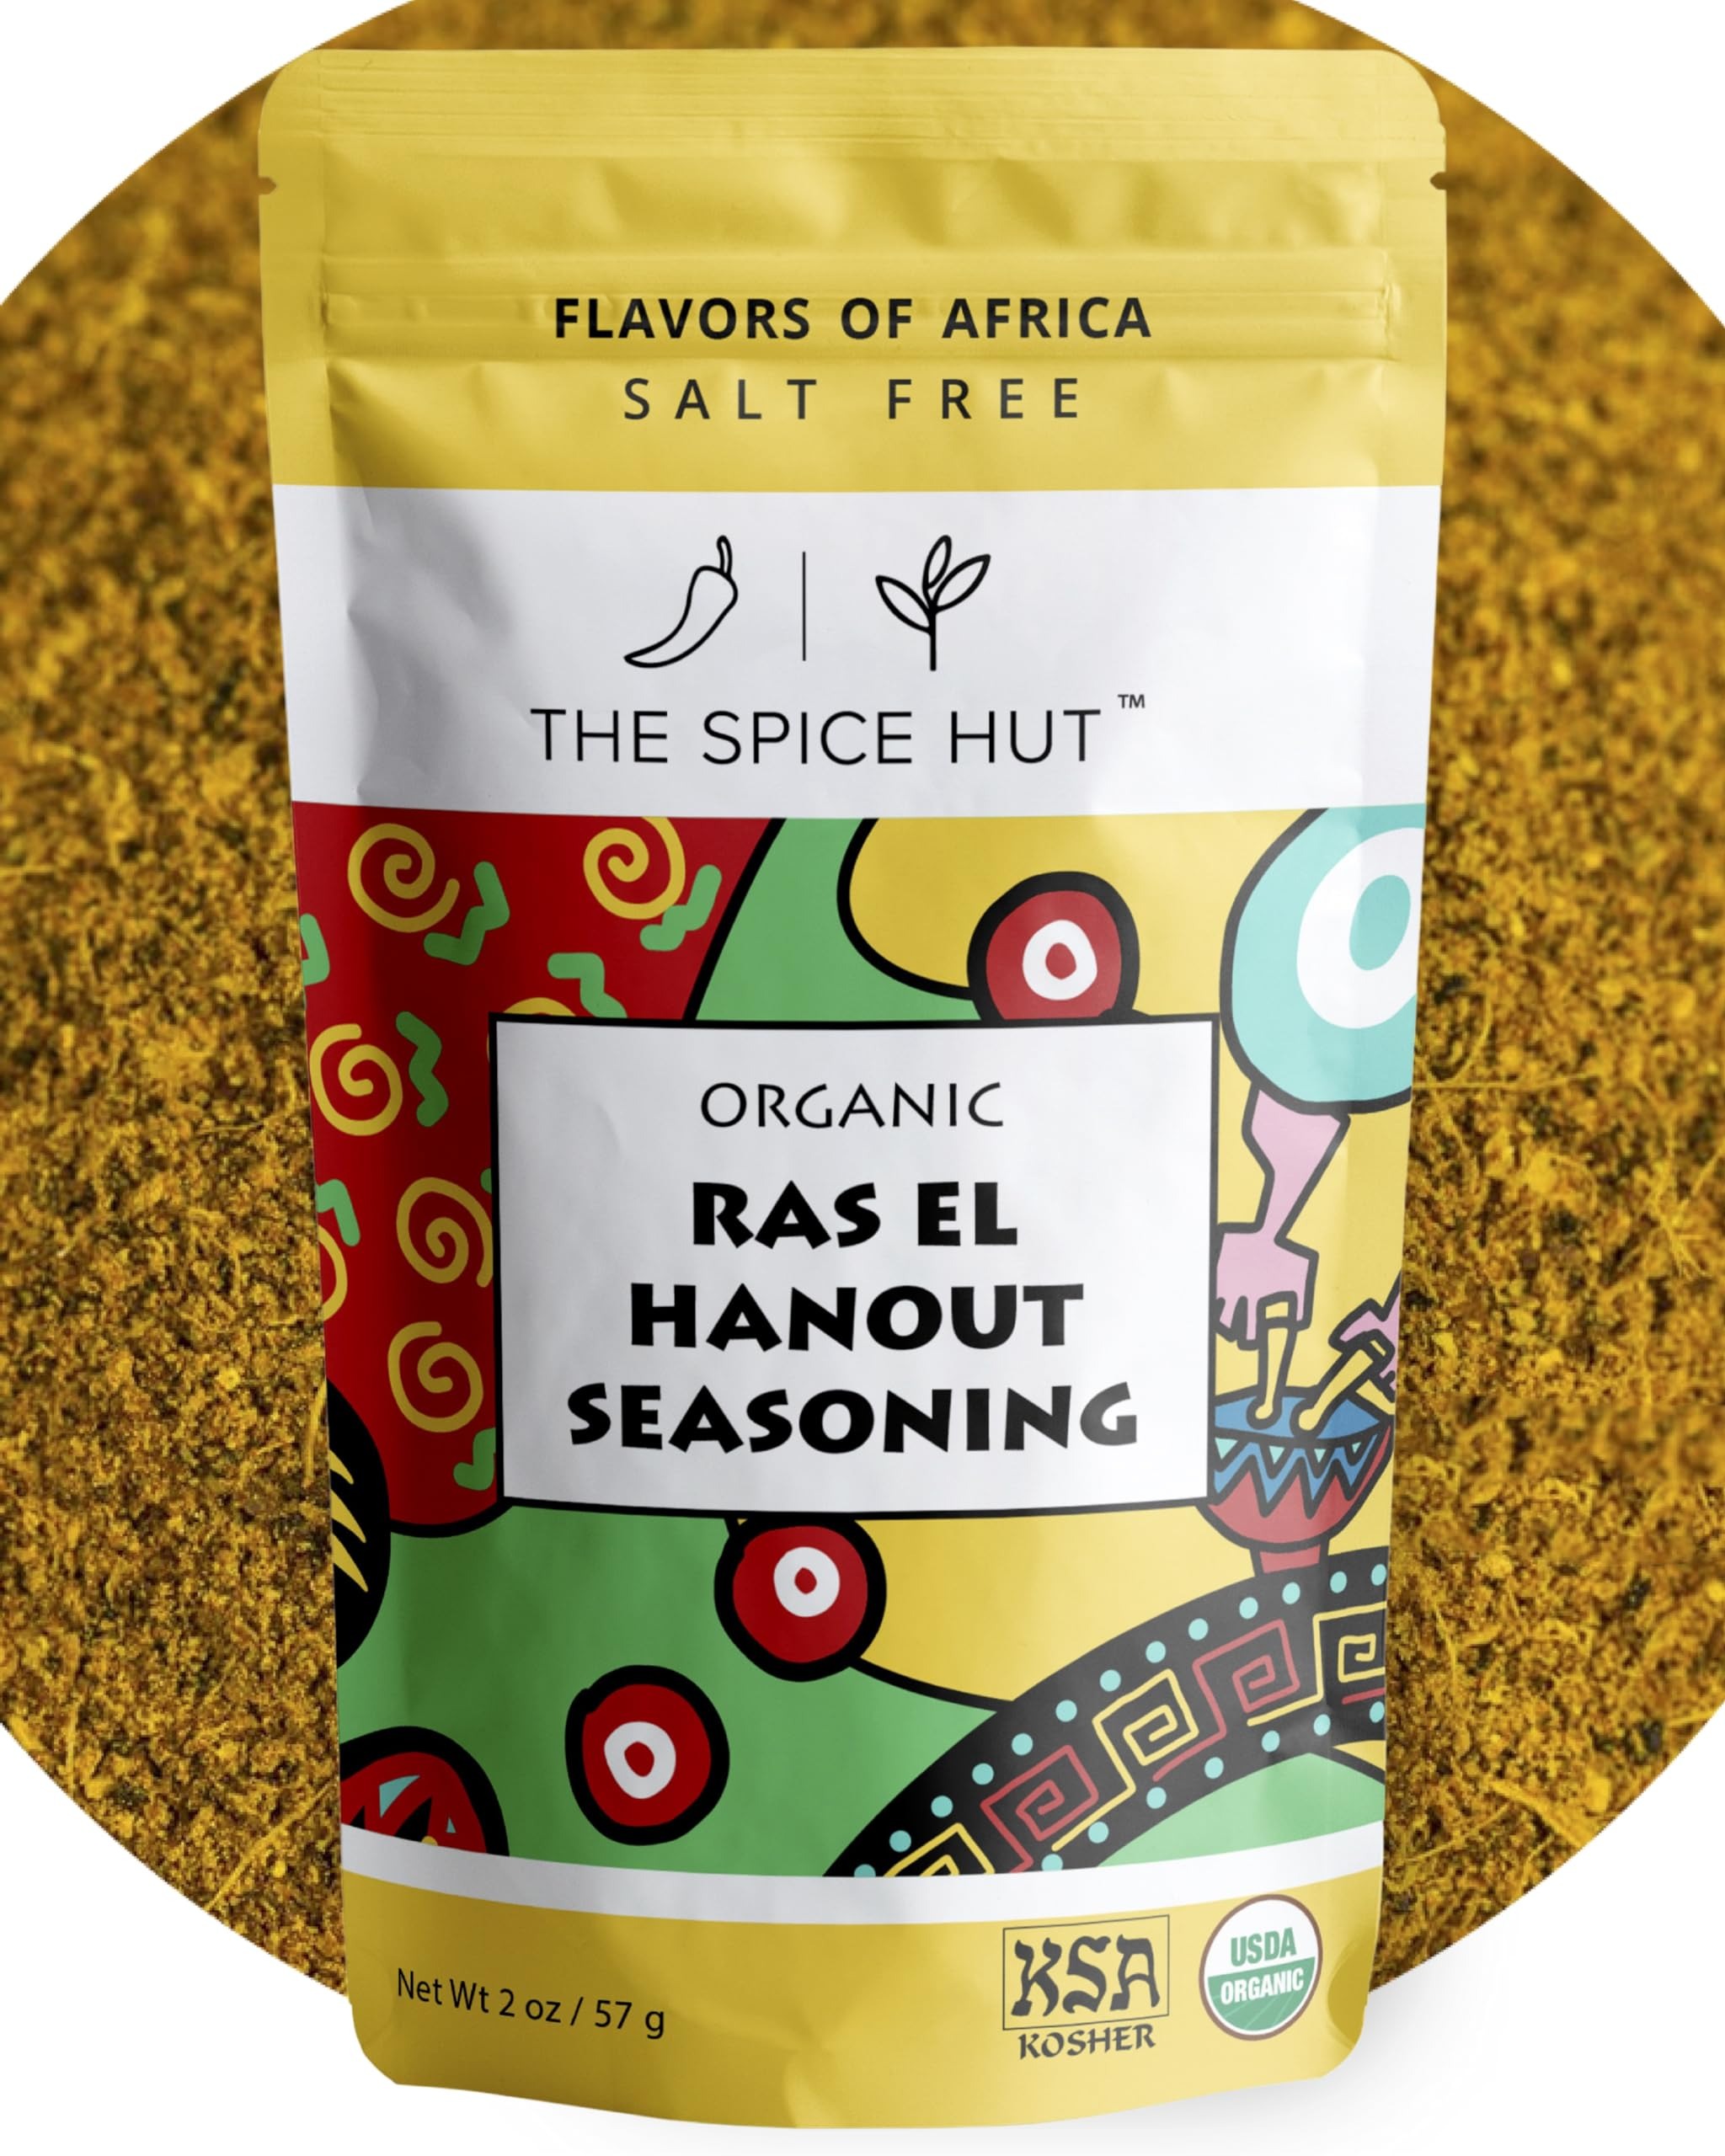
Item Name: Ras El Hanout Seasoning, Organic Authentic North African Spice Blend, 2 Oz, Salt Free, Small Pouch, The Spice Hut
Bullet Point 1: Quality: No additives or fillers: USDA Certified Organic and Non-GMO Verified. Made with pure, Fresh ground spices
Bullet Point 2: Ingredients: unique blend of cumin,* coriander,* fennel,* ajwain,* Black pepper,* and other pure organic spices*
Bullet Point 3: Packaging: durable packaging: packaged in Airtight Resealable packaging
Bullet Point 4: Serving: large serving Size: contains 2 ounces of product
Bullet Point 5: Cooking: a complex and aromatic Moroccan spice blend that pairs nicely with sweet potatoes, vegetables, and meats.
Value: 2.0
Unit: Ounce

Price: 12.49